Kota Bharu

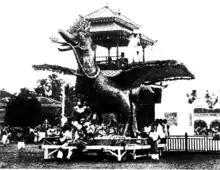
Burung Petala Indra, as seen in Padang Bank, Kota Bharu.

The Kelantanese culture is highly distinctive as compared to other states of Malaysia but also with some influences from Thailand due to its geographical proximity.